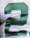
Number: 2